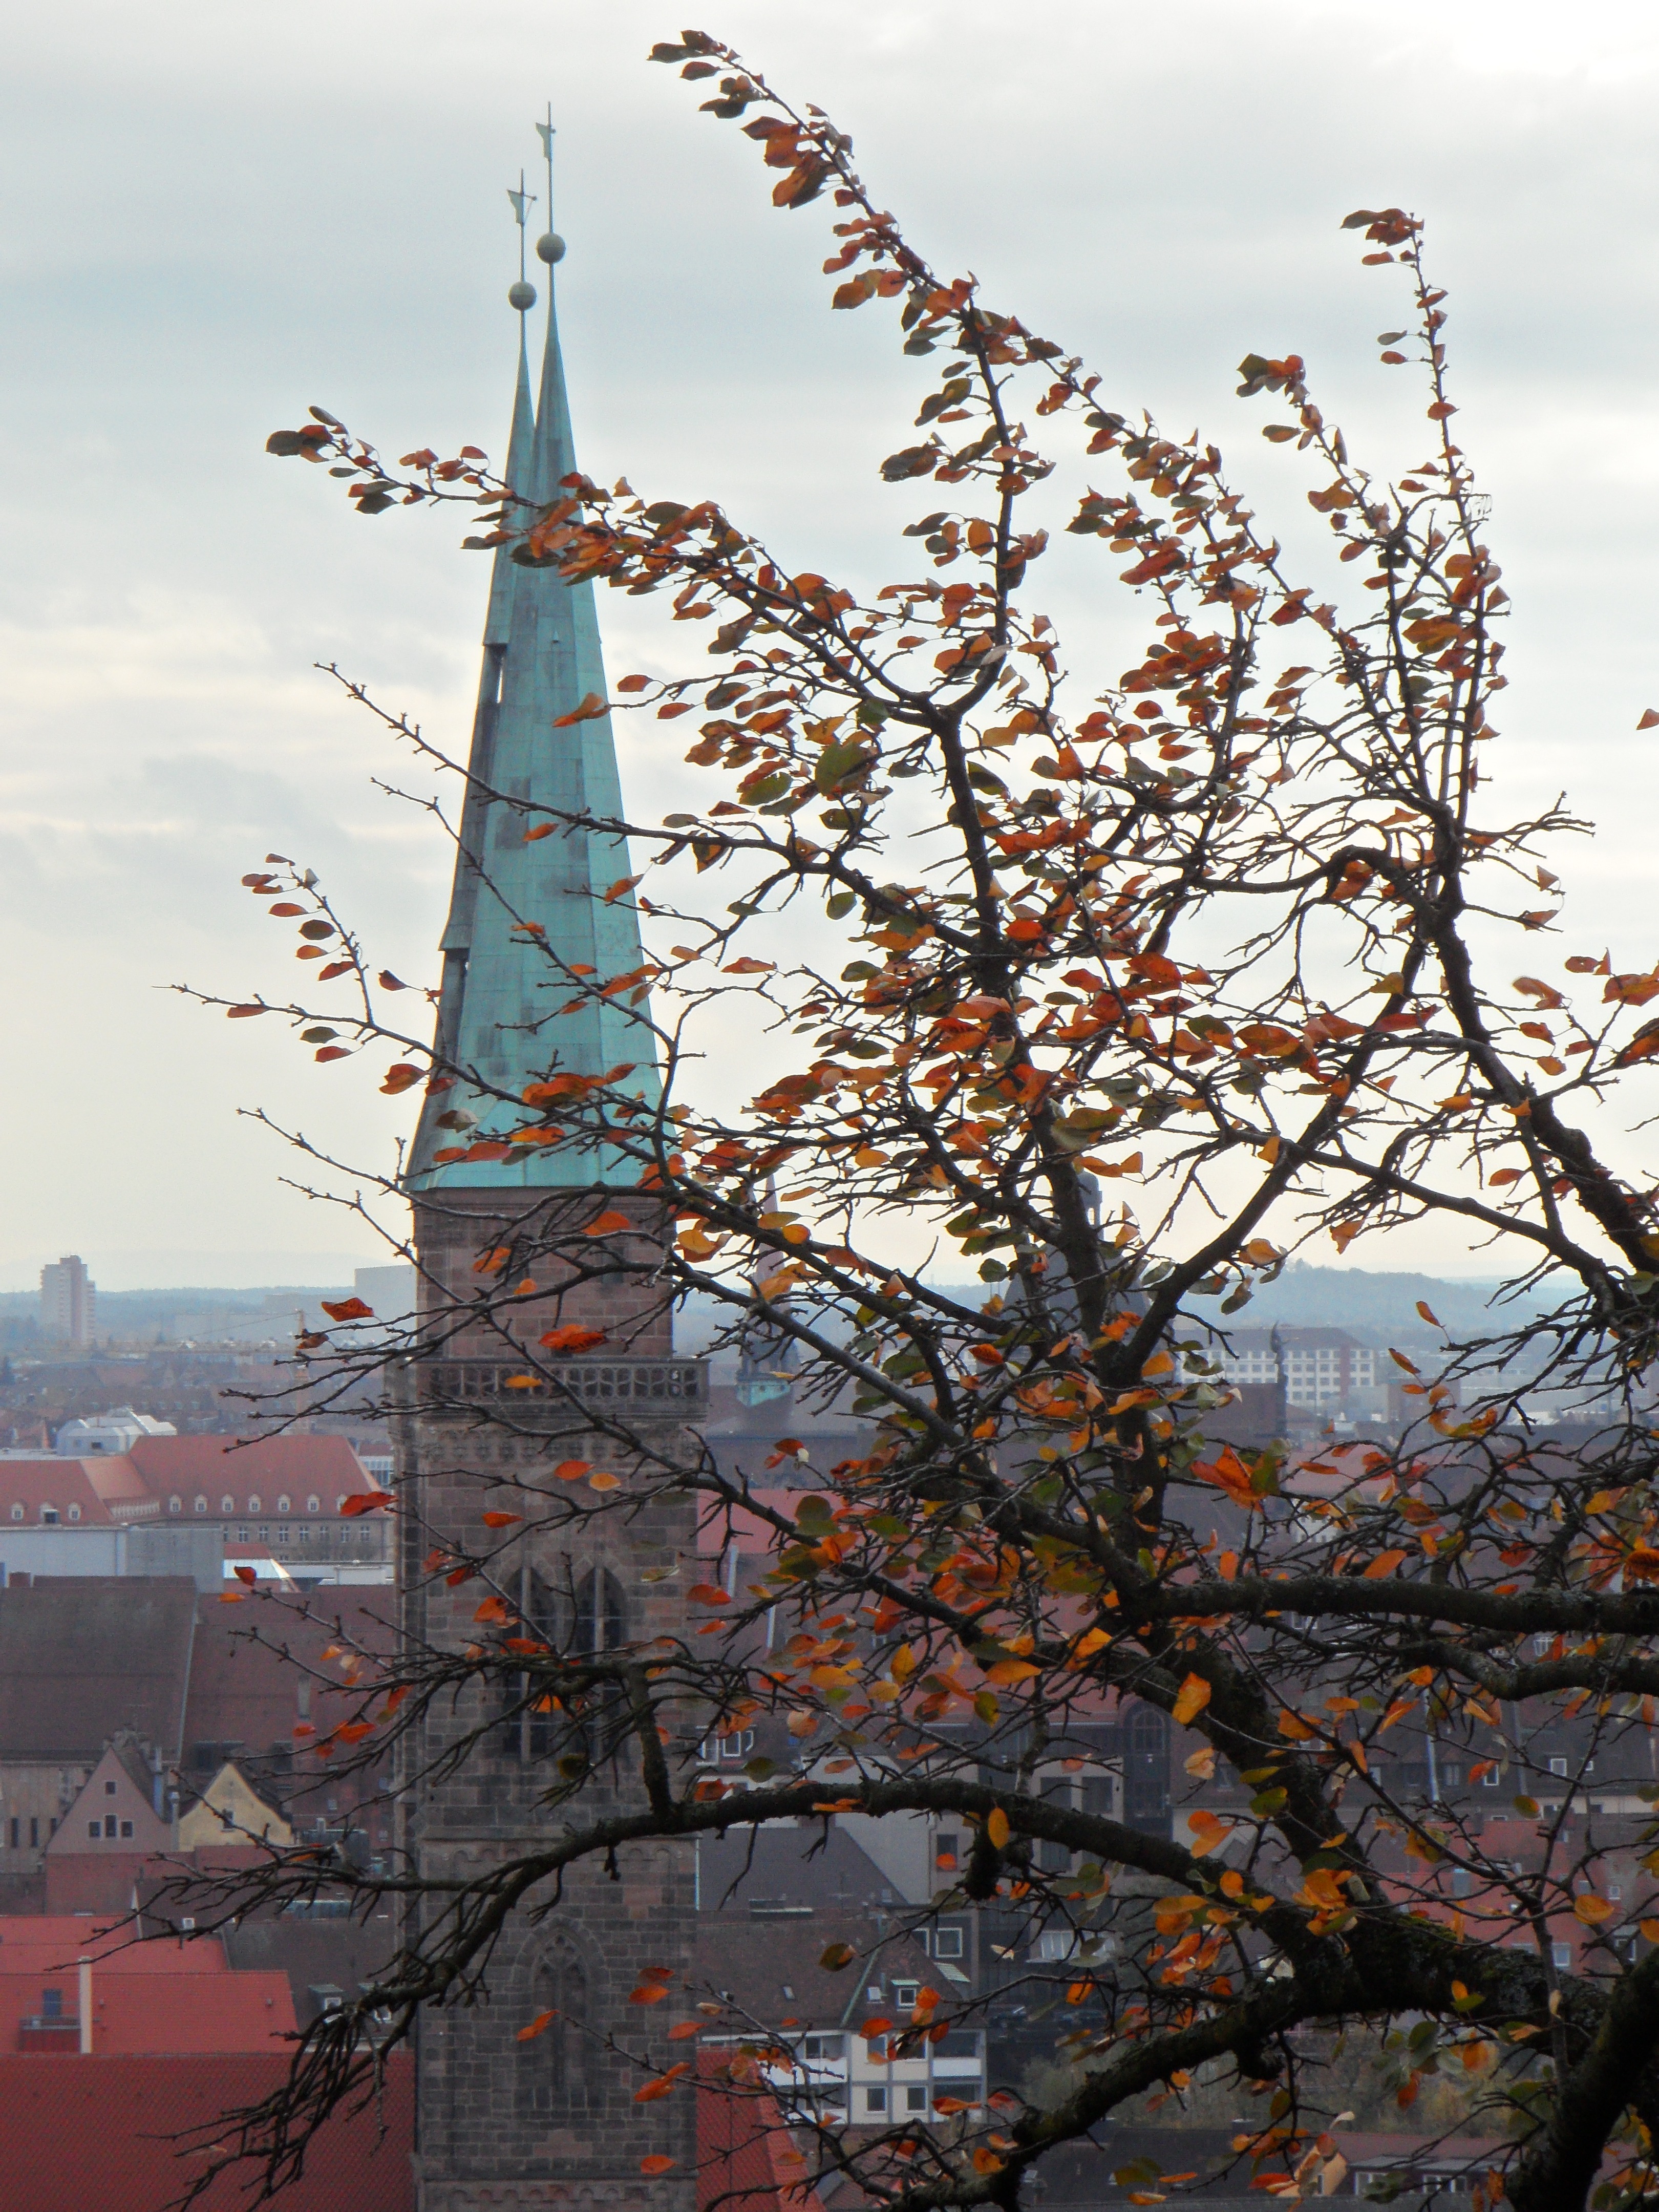
tree, branch, winter, architecture, plant, leaf, flower, view, building, city, cityscape, spring, autumn, church, season, city view, old town, steeple, outlook, nuremberg, woody plant